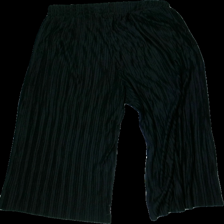
View: back
Type: Trousers
Category: Ladies
Brand: Soya/Soyaconcept
Colors: Black
Material: 51% cotton, 49% polyester
Cut: Regular, Loose
Size: L
Season: All
Price range: <50
Recommended usage: Export